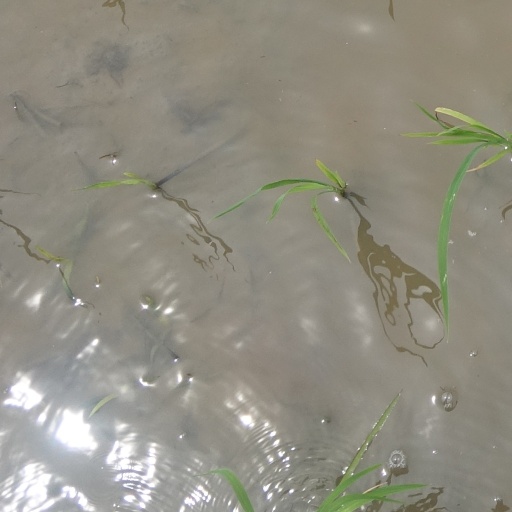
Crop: rice